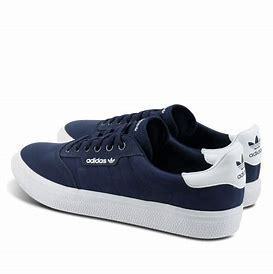
Brand: Adidas
Model: 3MC